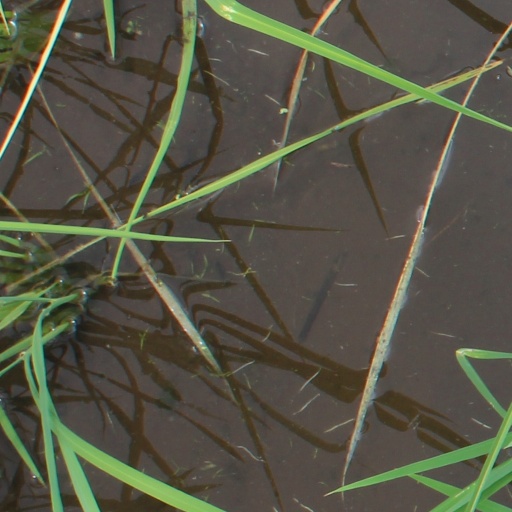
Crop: rice